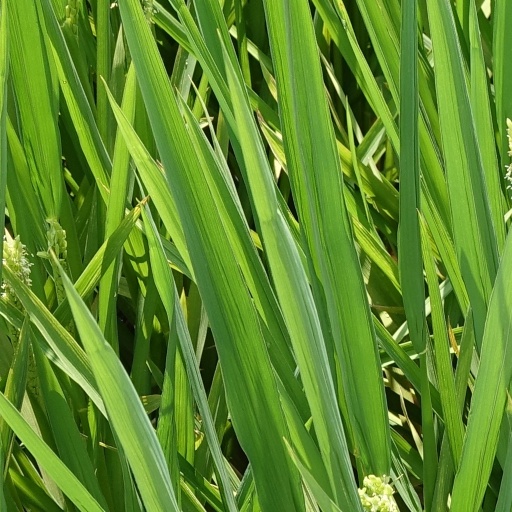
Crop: rice